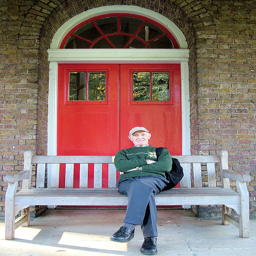
A man sitting on a bench in front of a red door.
A man sitting on a bench in front of red door.
The gentleman sits on the gray bench in front of the red door.
A capped man sitting in front of red double doors.
A man in a green shirt sitting on a bench in front of red doors